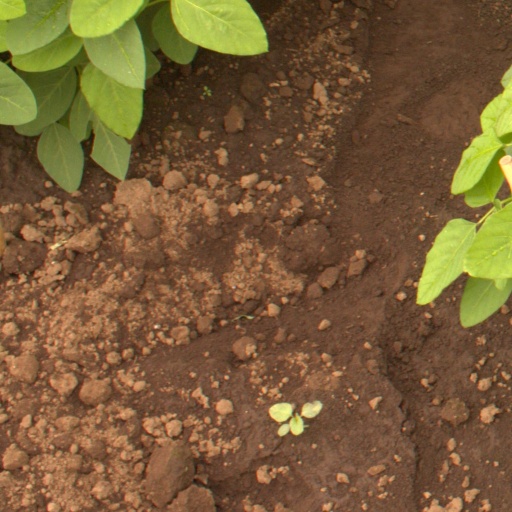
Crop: soybean